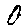
Label: 0